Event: Nepal Earthquake
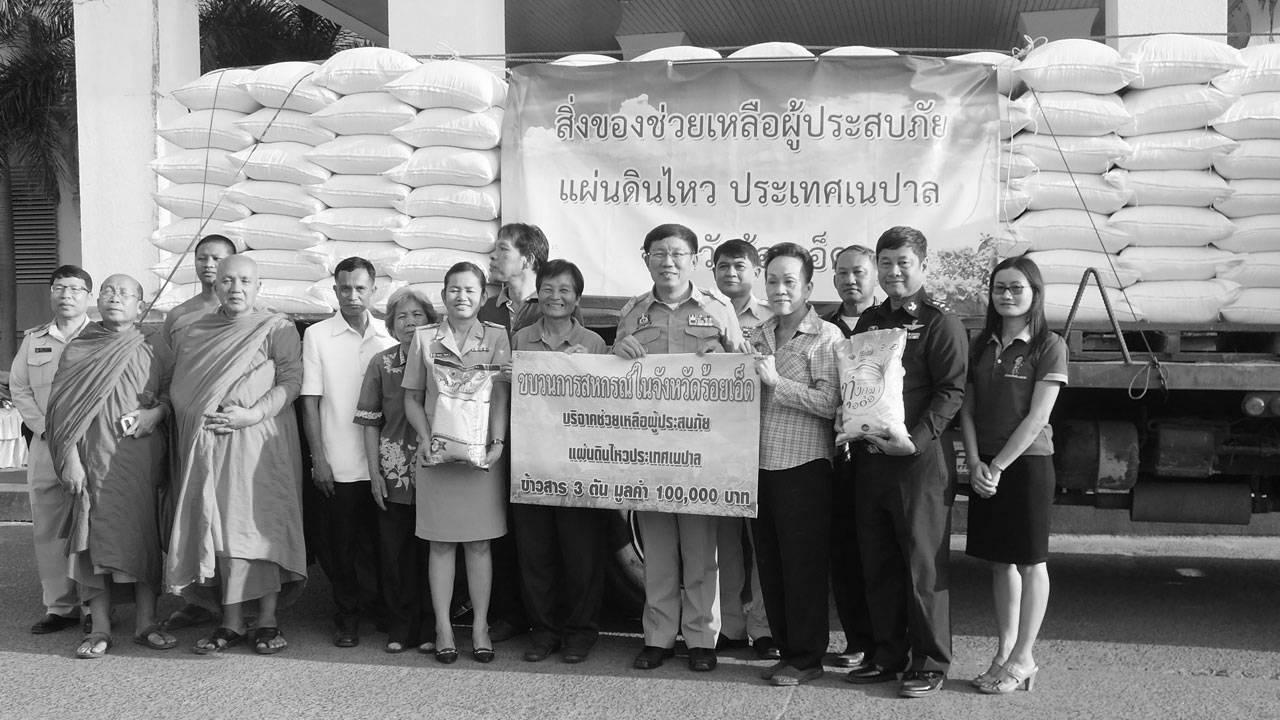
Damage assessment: no_damage